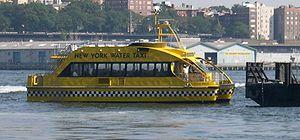
Un bateau-bus, ou bateau-omnibus, ou encore navette fluviale, est un type bateau utilisé pour les transports en commun avec une organisation similaire à un réseau de bus urbain.